Plymouth, Wisconsin

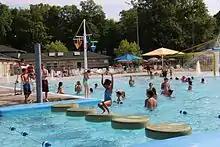
The Plymouth Aquatic Center in City Park

Located east of the Kettle Moraine State Forest, Plymouth is a recreational destination. The city has 17 parks that offer recreational opportunities that include baseball (Plymouth Youth Athletic Association]), soccer (Plymouth Soccer Club), frisbee-golf, biking, swimming (Plymouth Aquatic Center), tennis, nature walks and more.